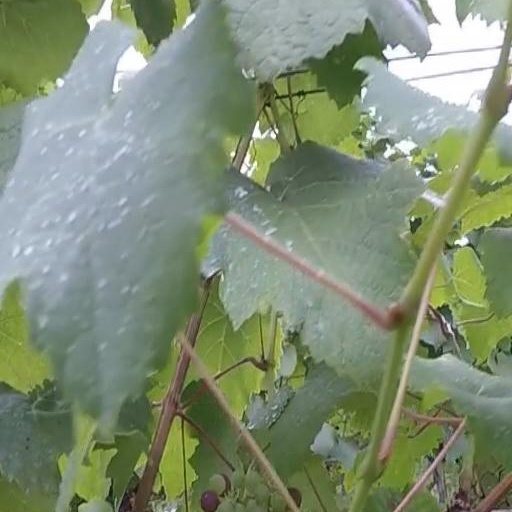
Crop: grape